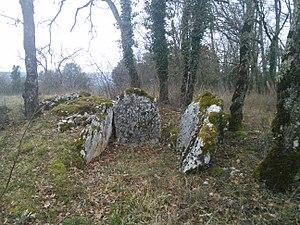
a
Le département du Lot, et plus généralement l'ancien territoire du Quercy, se caractérise comme l'une des plus fortes concentrations de mégalithes en France avec une disproportion numérique très forte en faveur des dolmens, les menhirs y sont peu nombreux et leur authenticité parfois douteuse, quant aux cromlechs, on n'en recense qu'un seul exemplaire incontestable. On peut aussi y observer plusieurs dalles en mouvement, c'est-à-dire des dalles de pierre qui ont été déplacées de leur lieu d'extraction mais qui, pour une raison inconnue, ont été abandonnées en chemin avant utilisation.
Lanzac est une commune française, située dans le département du Lot, en région Occitanie.